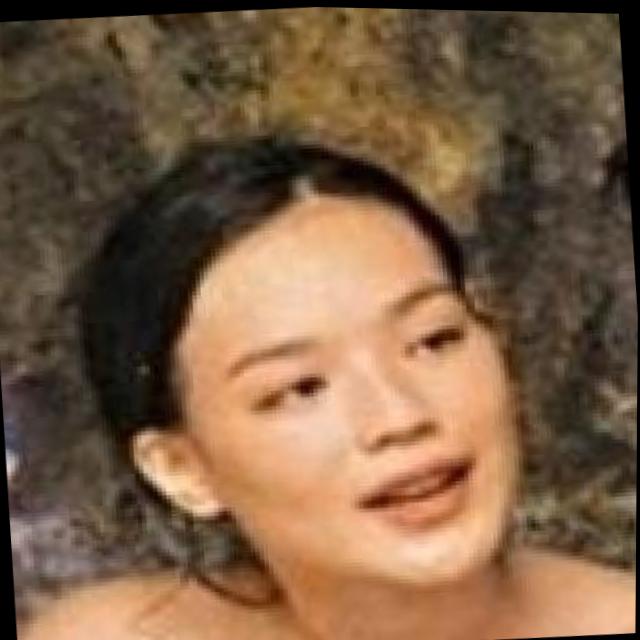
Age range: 21-44